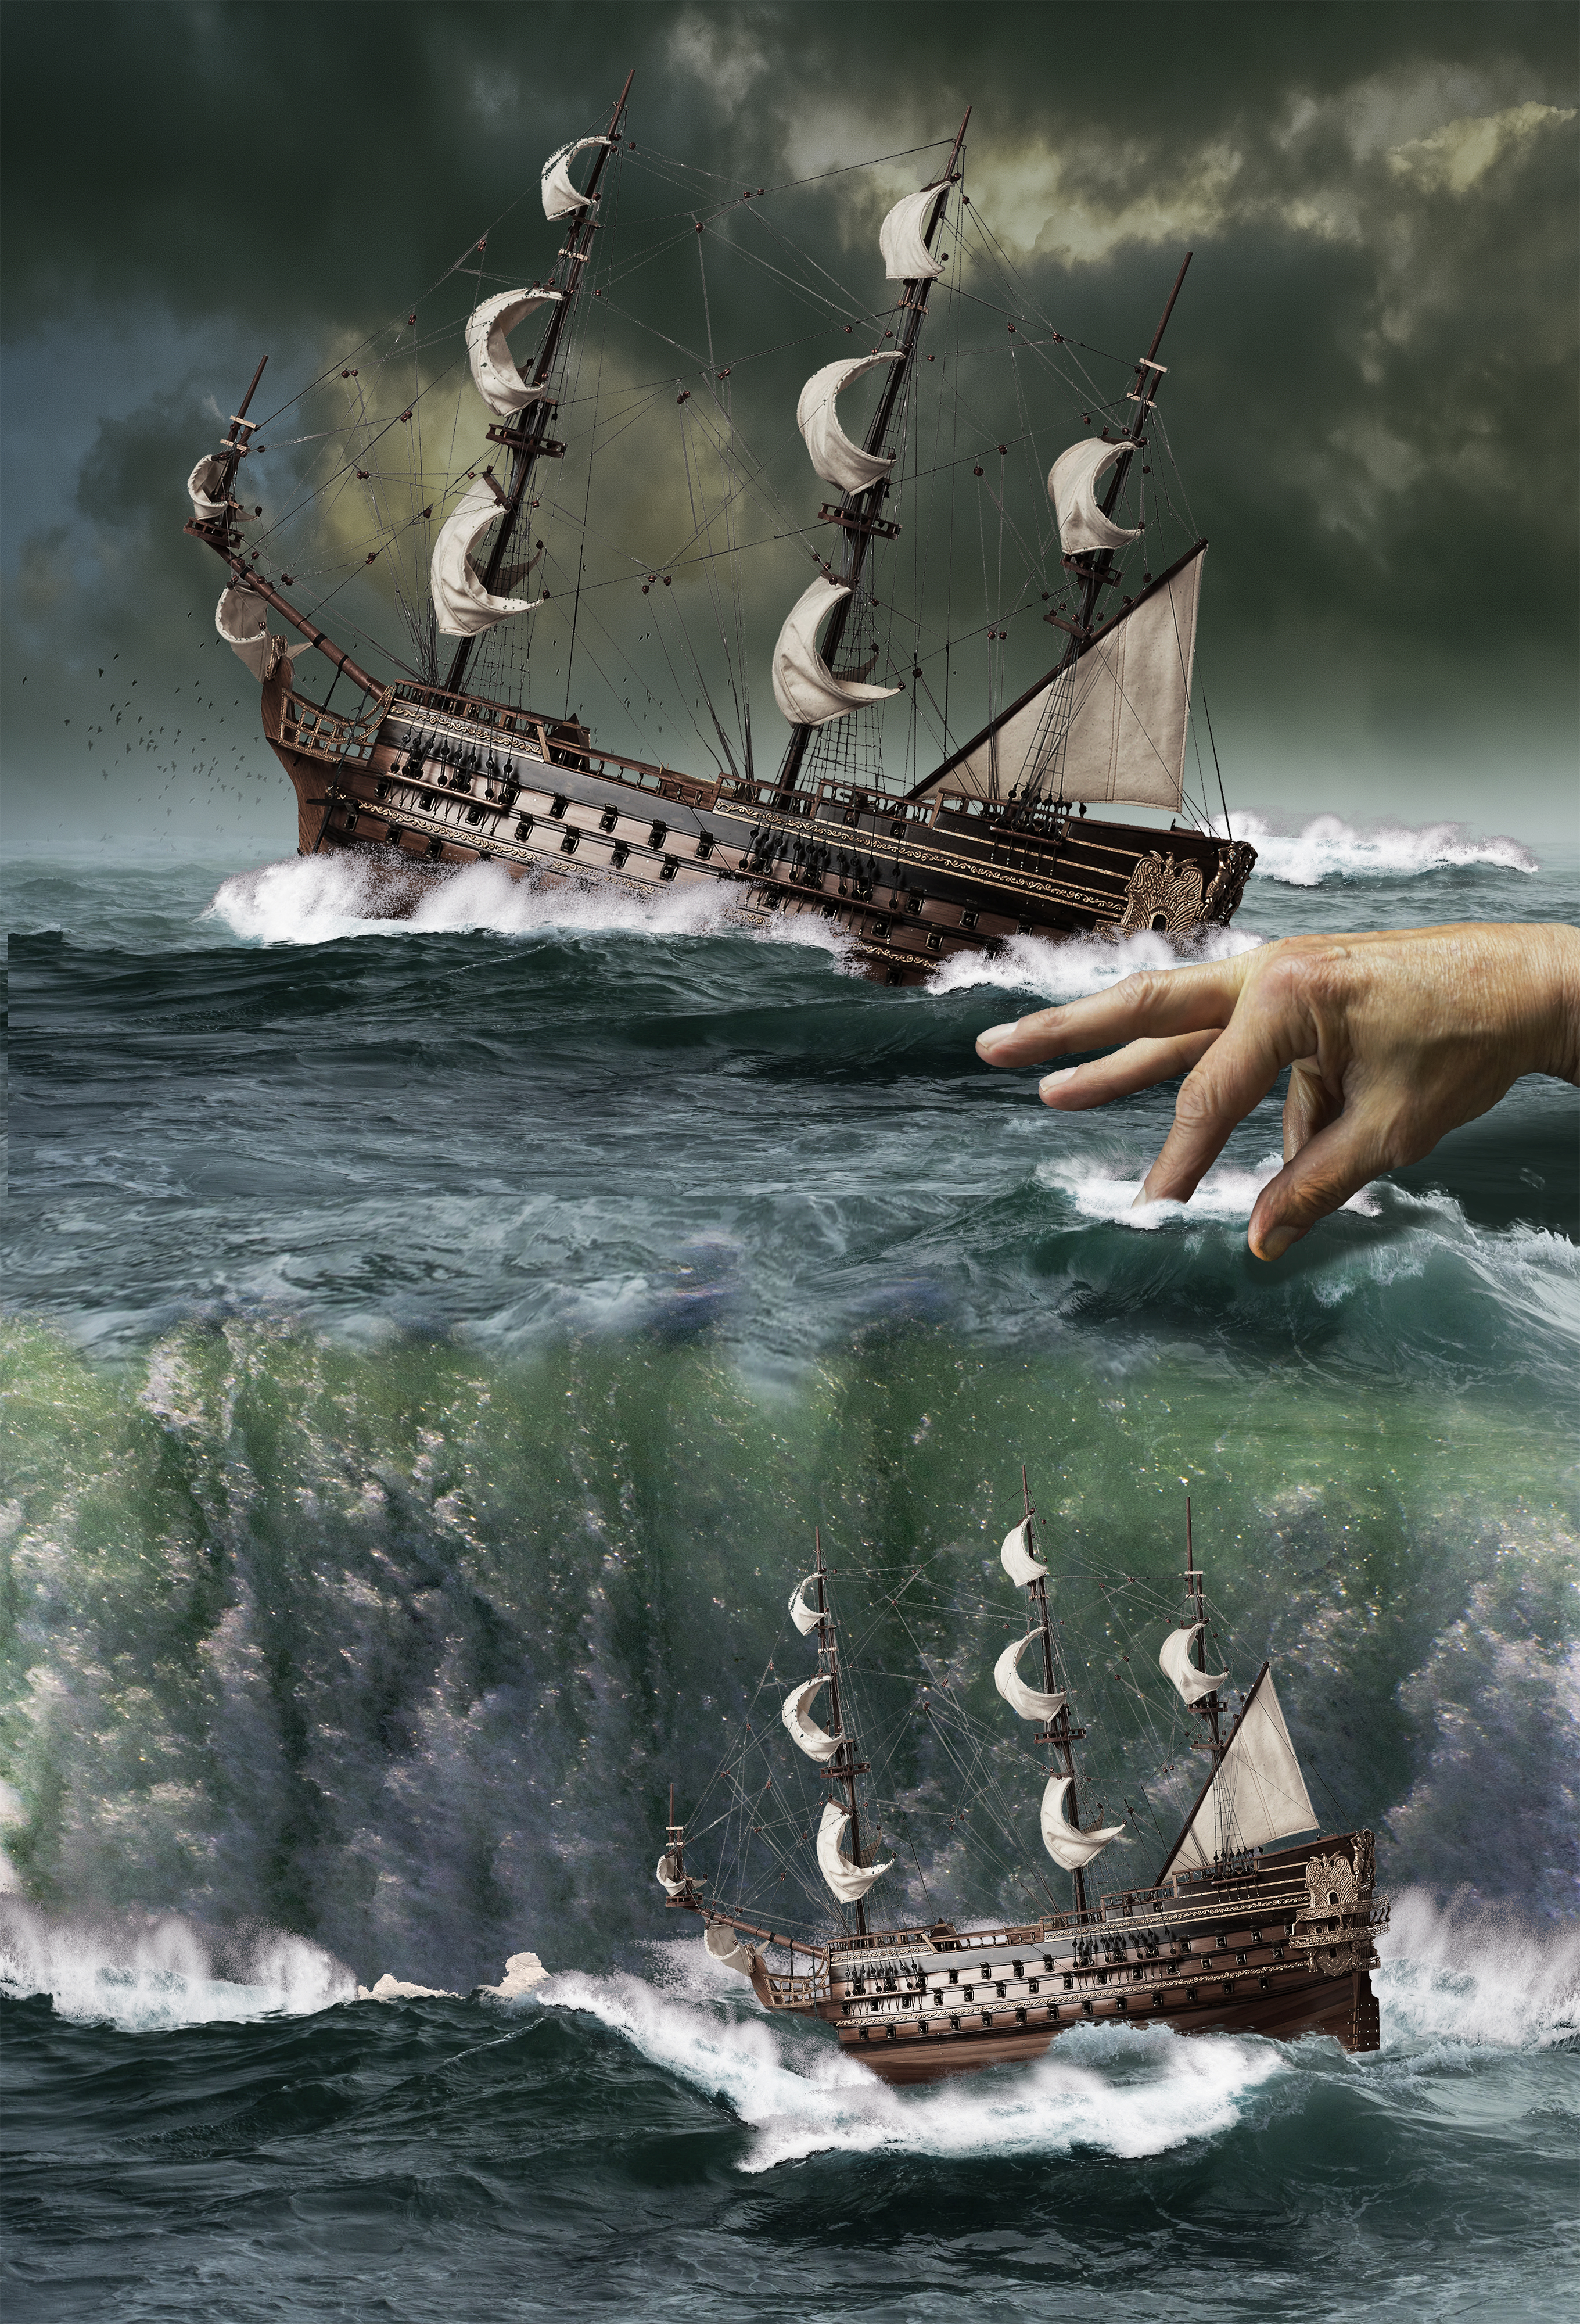
waves, boat, waterfall, water, sea, battleship, galley, wave, watercraft, ship, ship of the line, manila galleon, computer wallpaper, sailing ship, fluyt